Ramon Llambard

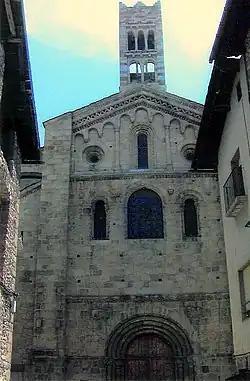
Facade and bell-tower of La Seu d'Urgell Cathedral, designed by Ramon Llambard.

Ramon Llambard, Ramon Lambard, Raimon Lambard or Raimundo Lambardo (died c. 1195) was a medieval architect and master of works active in Catalonia in the 12th century. He is most notable for his design of La Seu d'Urgell Cathedral.